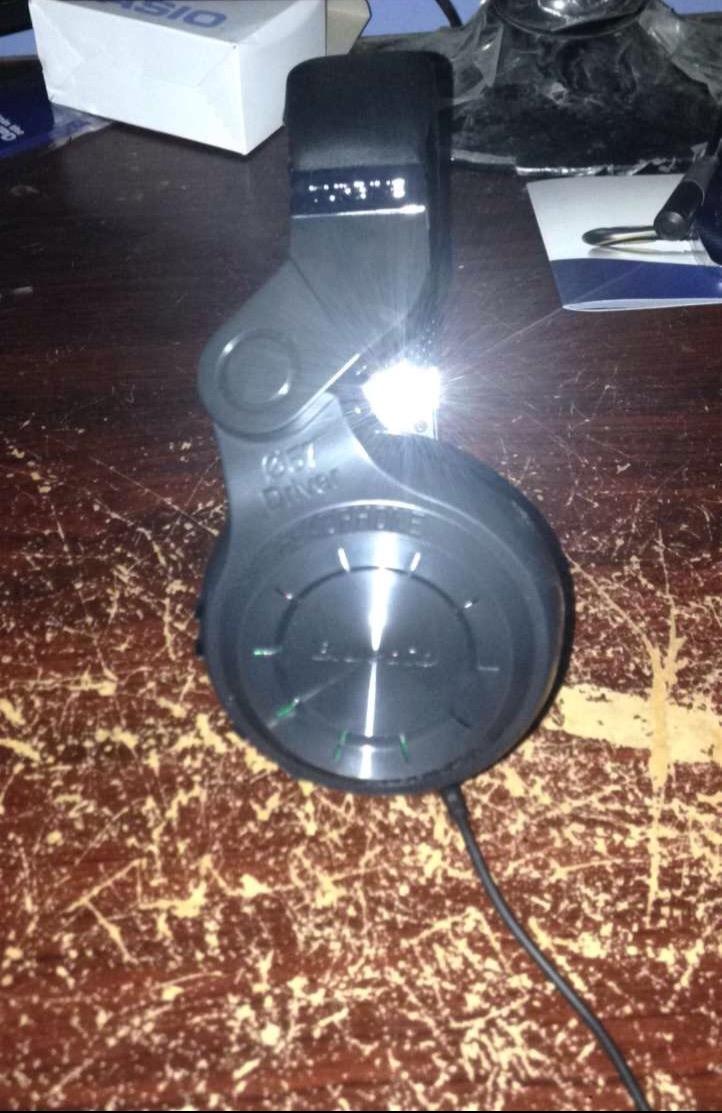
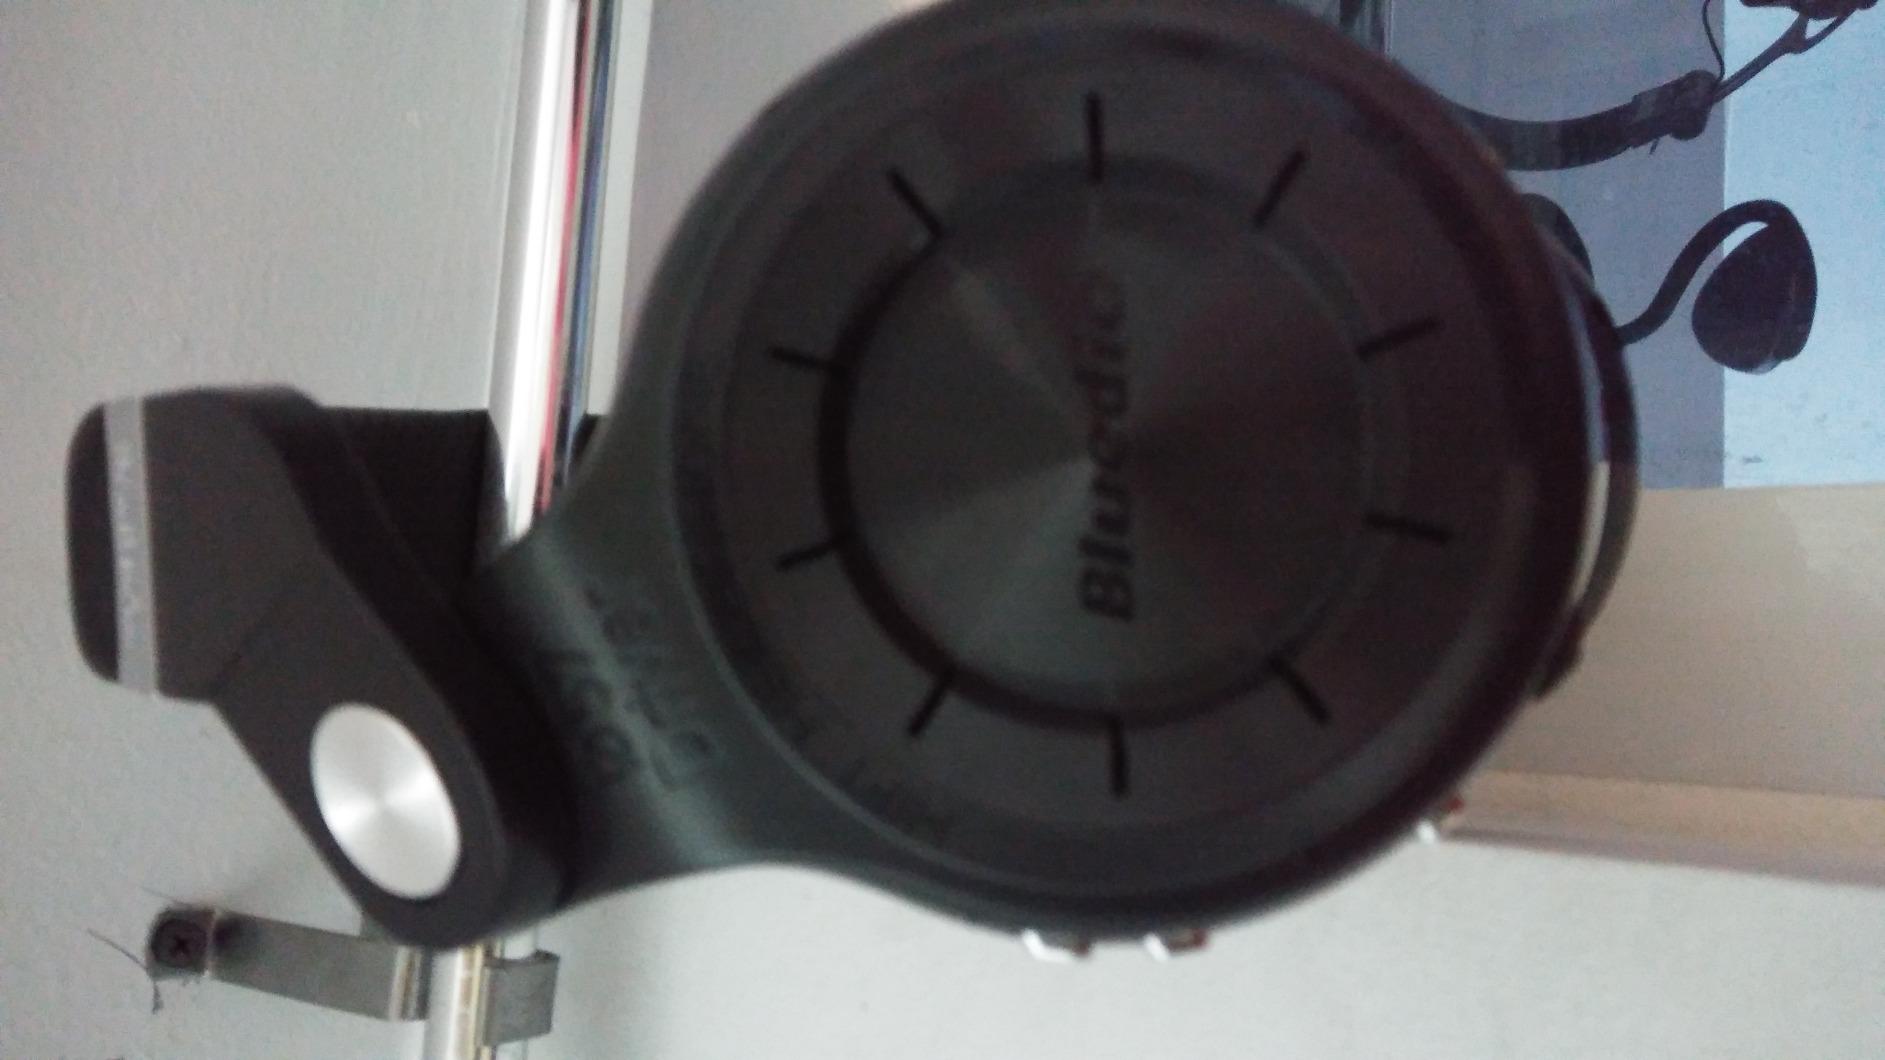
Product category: headphones
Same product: yes